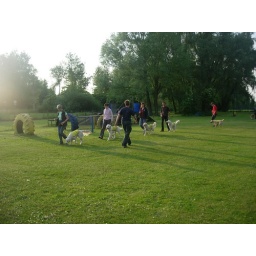
Alix is a female golden retriever and a service dog in training. Picture taken by her foster family.